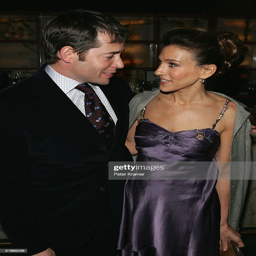
actors attend the after party for the opening night .